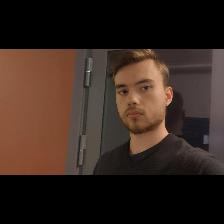
Label: Human